Linsey Dawn McKenzie

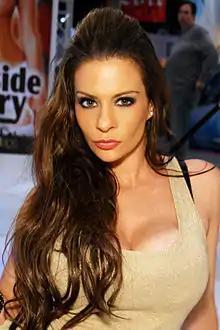
McKenzie at the AVN Adult Entertainment Expo in 2011

Linsey Dawn McKenzie (born 7 August 1978) is an English glamour model, pornographic performer, and television personality who made her topless modelling debut in the "Sunday Sport" tabloid newspaper on her 16th birthday in 1994. Known for her naturally large breasts, she went on to feature in a wide range of adult magazines, websites, broadcast media, and videos, including pornography productions after 2000.